The Sweetheart of Sigma Chi (film)

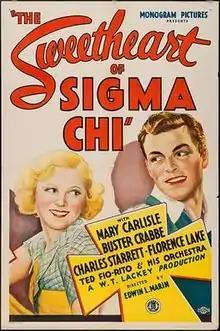
Theatrical release poster

The Sweetheart of Sigma Chi is a 1933 American pre-Code comedy film directed by Edwin L. Marin and written by Luther Reed and Albert DeMond. The film stars Mary Carlisle, Buster Crabbe, Charles Starrett, Florence Lake, Eddie Tamblyn and Sally Starr. The film was released on October 26, 1933, by Monogram Pictures.